Faith Ringgold

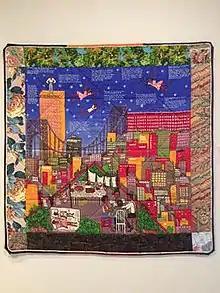
"Tar Beach 2" (1990), by Ringgold. This painted story quilt tells the story of Cassie Louise Lightfoot, an 8-year-old girl who dreams of flying over her family's Harlem apartment building and throughout the rest of New York City. Photo taken at the Delaware Art Museum in 2017.

In 1972, as part of a commission sponsored by the Creative Artists Public Service Program, Ringgold installed "For the Women's House" in the Women's Facility on Rikers Island. The large-scale mural is an anti-carceral work, composed of depictions of women in professional and civil servant roles, representing positive alternatives to incarceration. The women portrayed are inspired by extensive interviews Ringgold conducted with women inmates, and the design divides the portraits into triangular sections—referencing Kuba textiles of the Democratic Republic of the Congo. It was her first public commission and widely regarded as her first feminist work. Subsequently, the work inspired the creation of Art Without Walls, an organization that brings art to prisons.